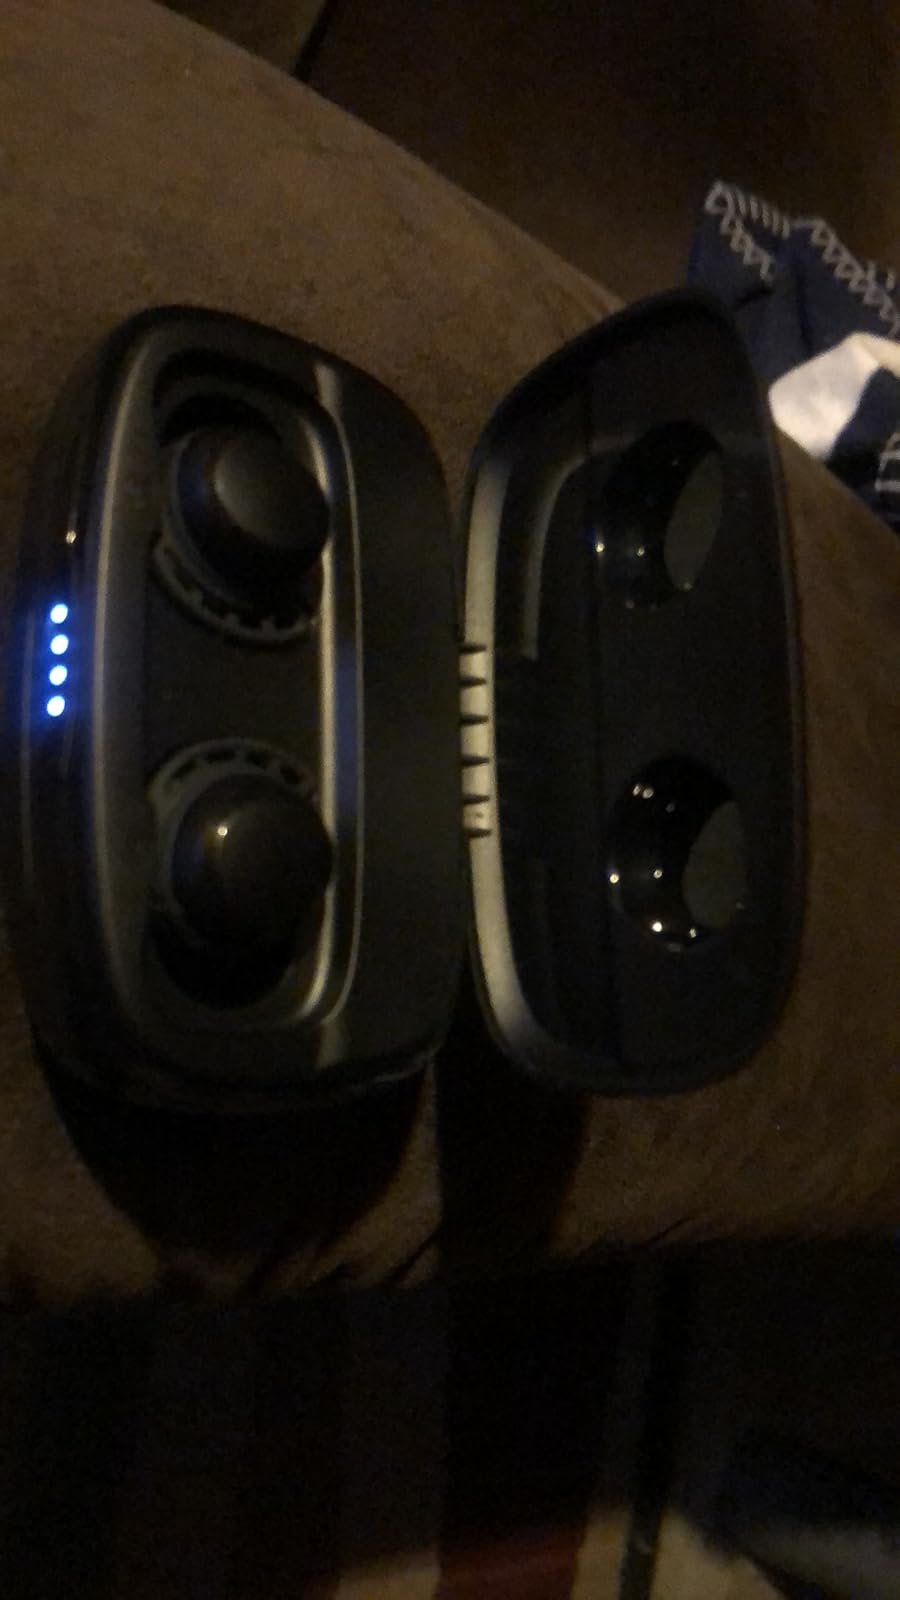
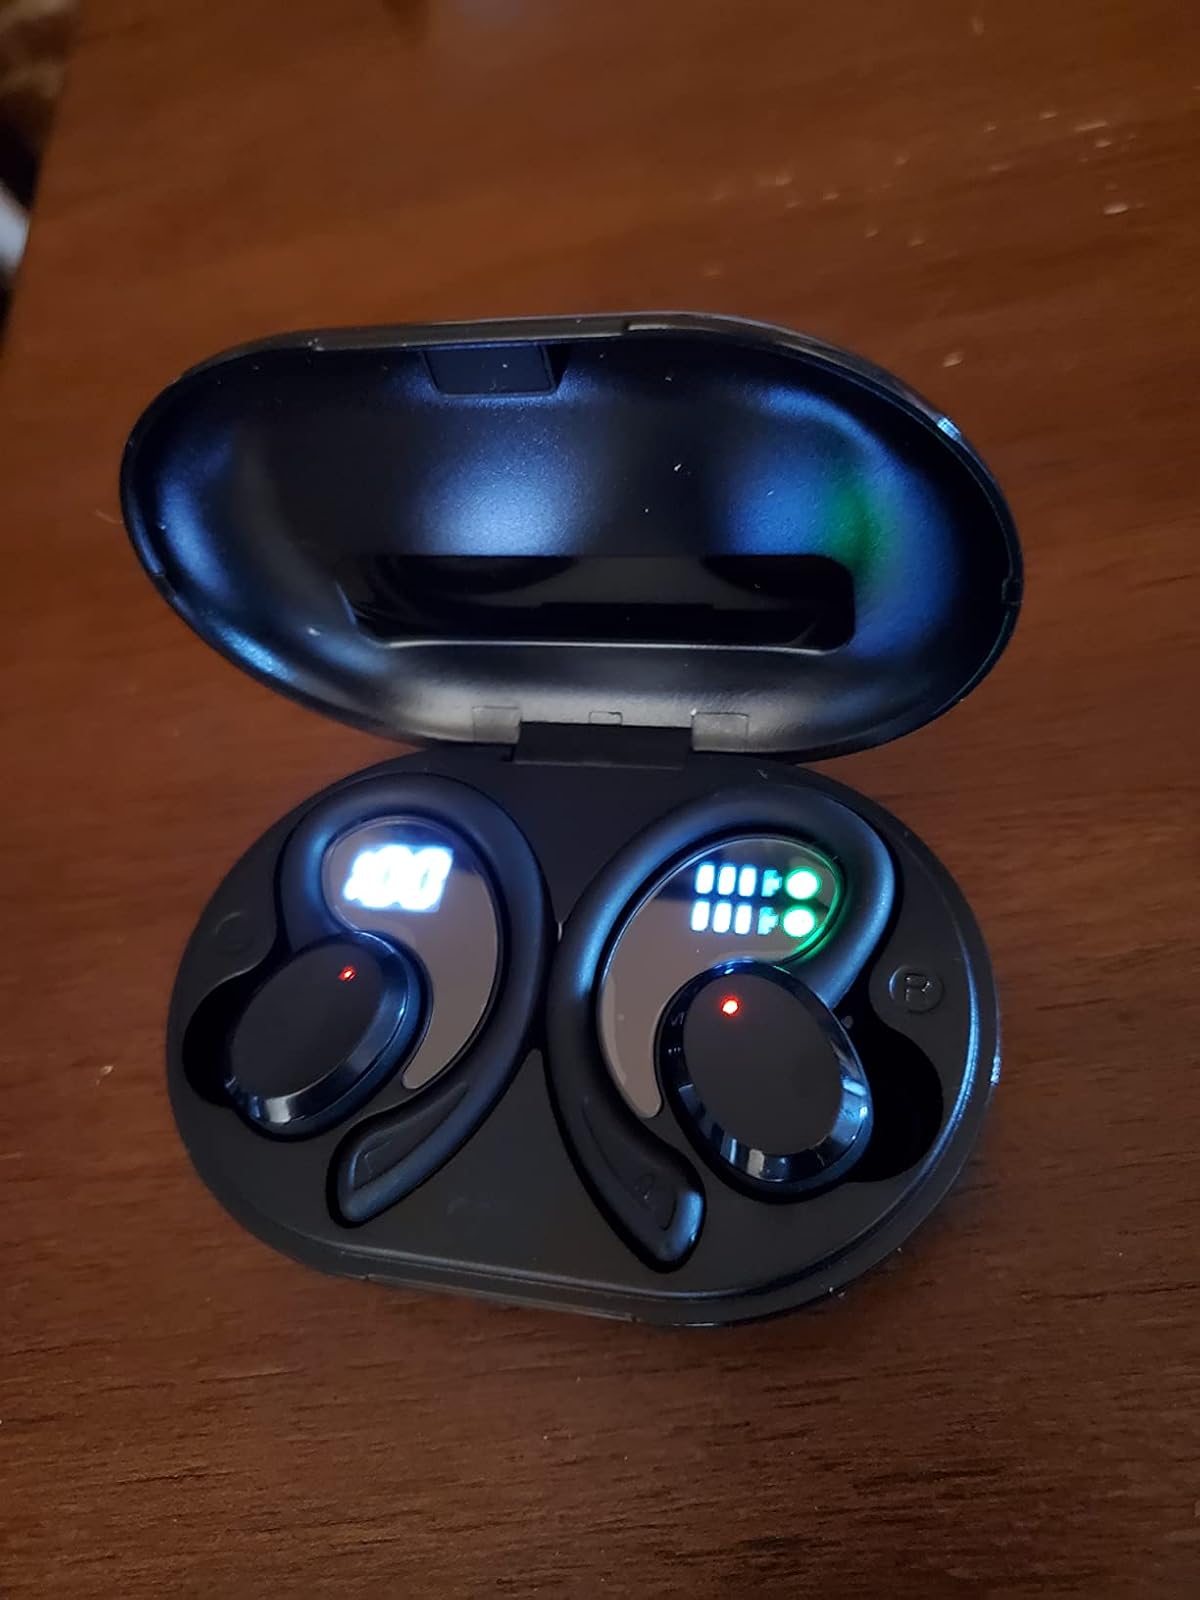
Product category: earbuds
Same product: no